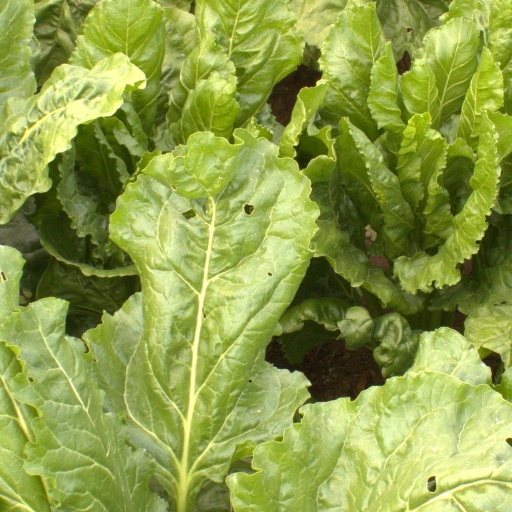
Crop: sugar beet